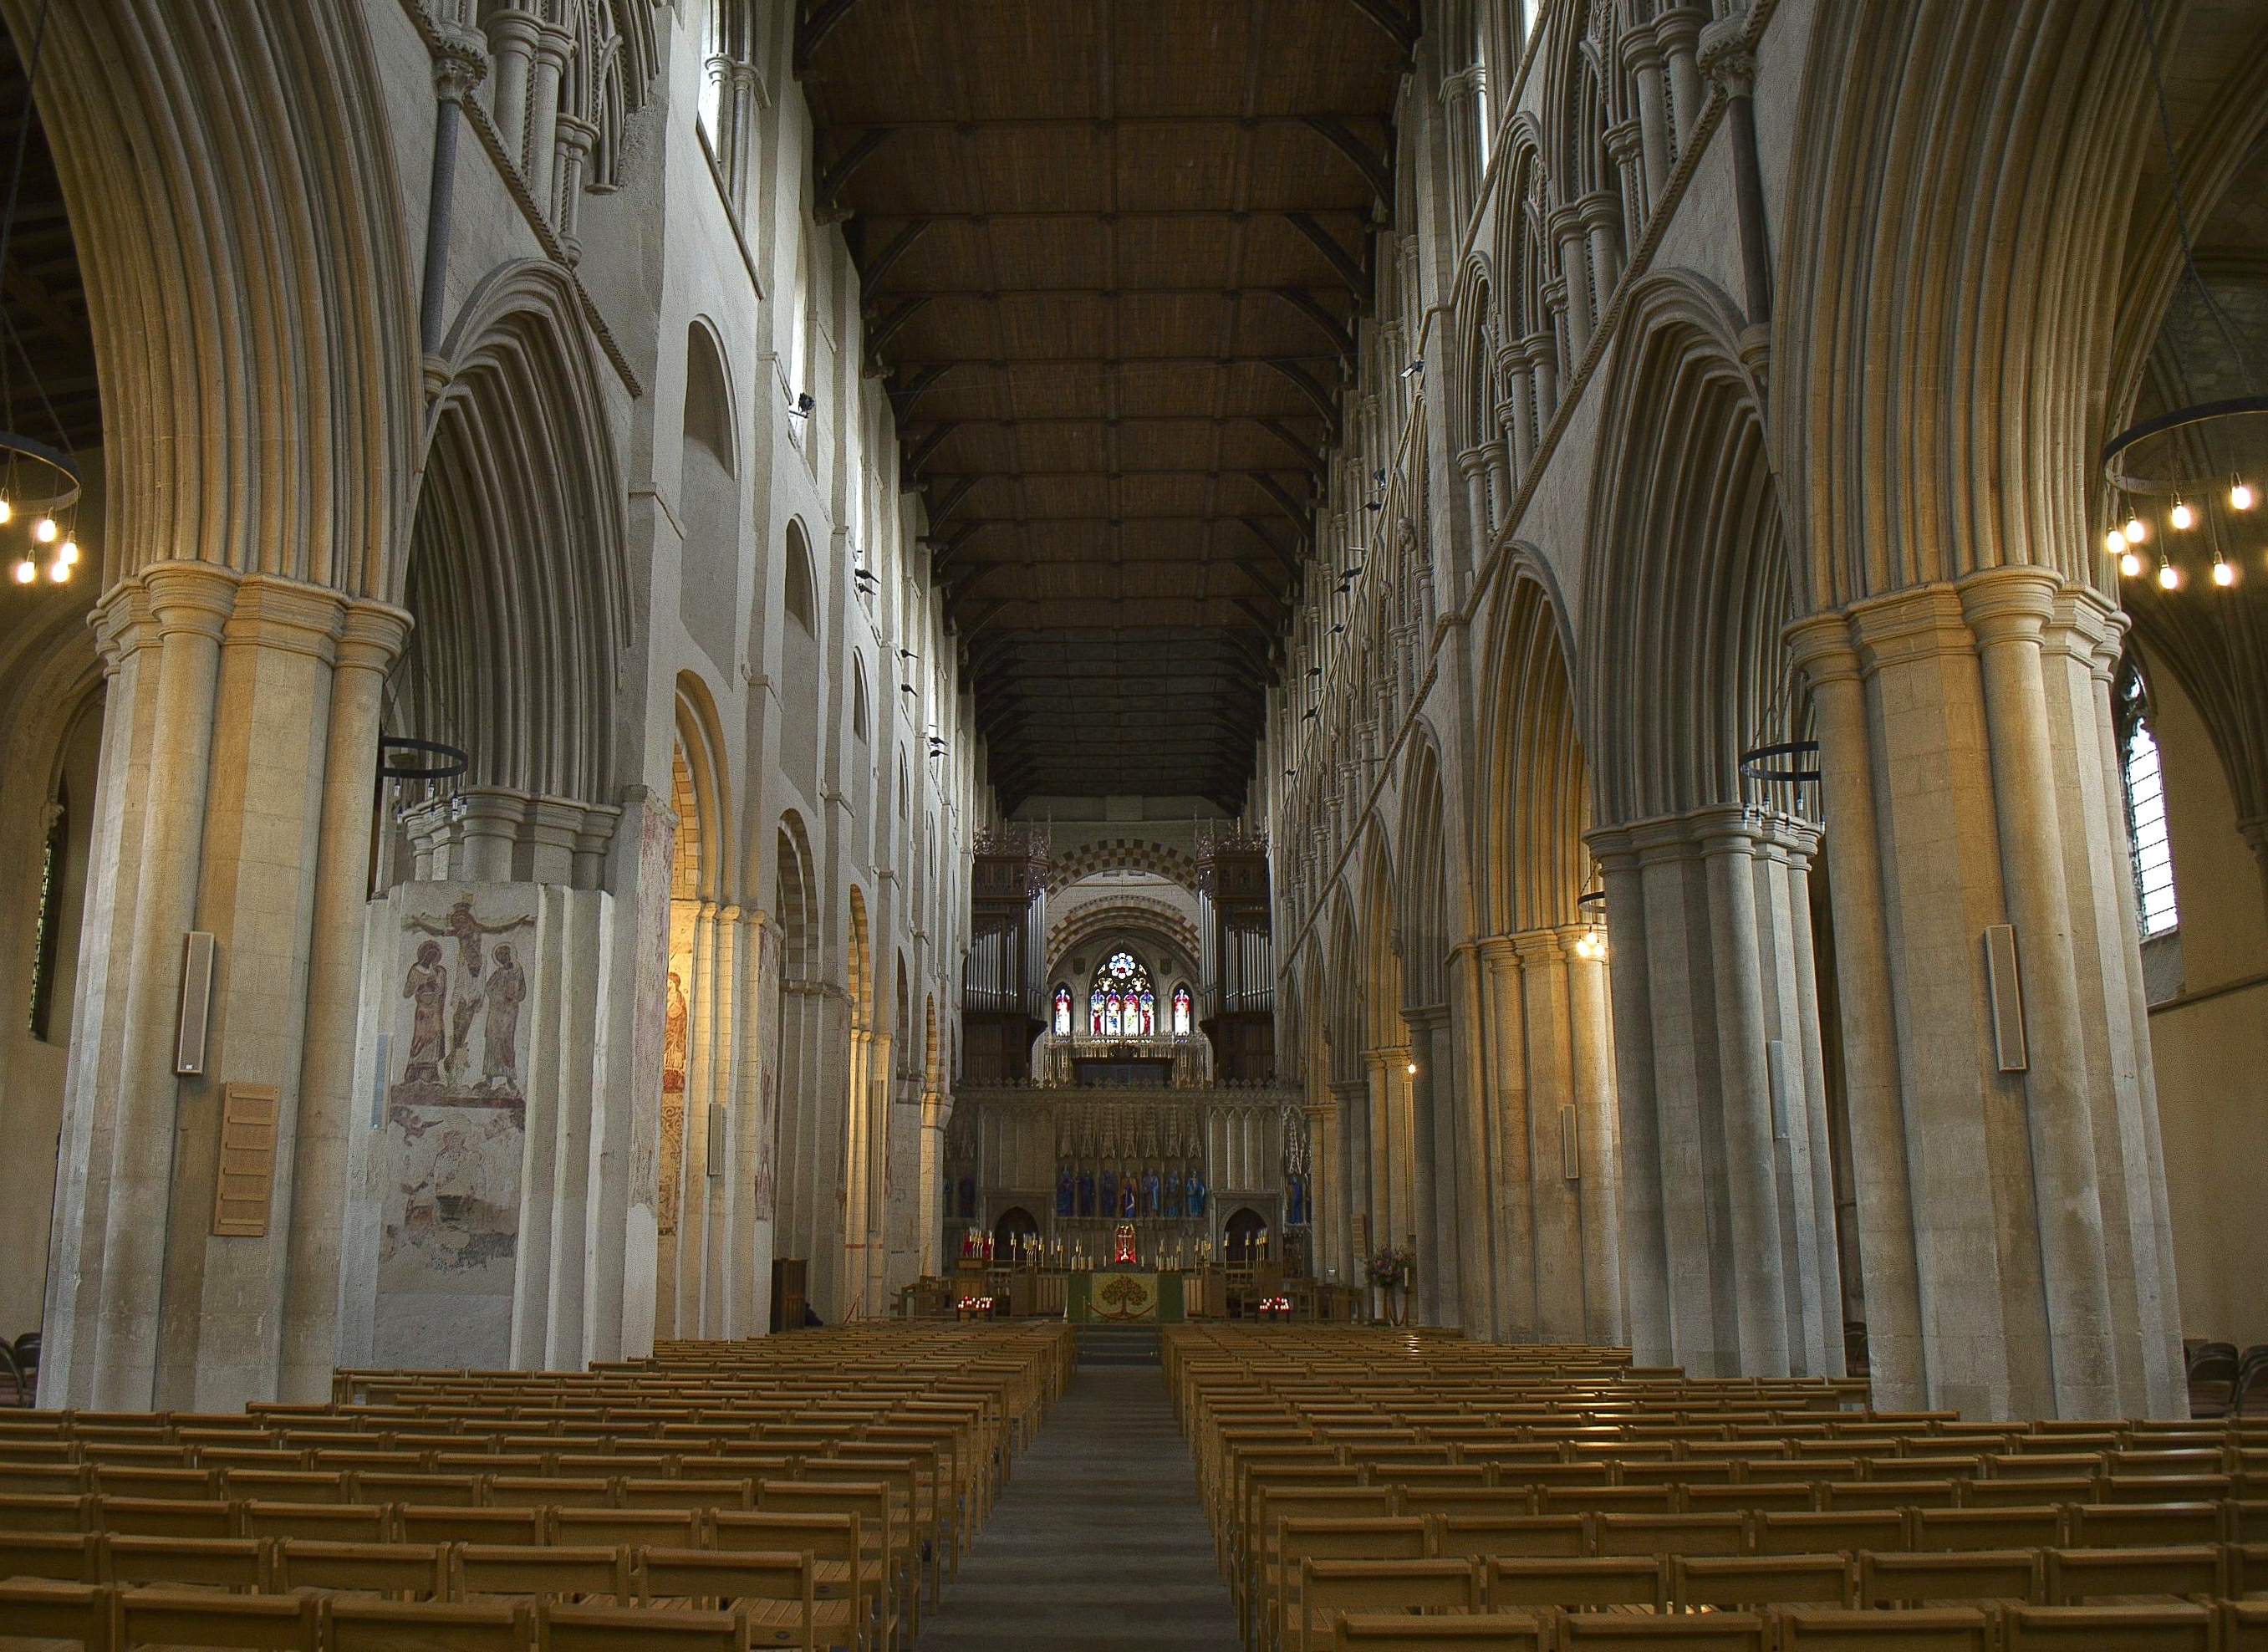
architecture, camera, photography, interior, glass, building, stone, photo, travel, dslr, europe, architect, tower, church, cathedral, chapel, nikon, gothic, place of worship, aisle, uk, england, 2014, french, temple, windows, arches, symmetry, churches, greatbritain, big, beautiful, stainedglass, abbey, buttresses, basilica, d3200, cathedrals, vacations, southeast, norman, perpendicular, flyingbuttresses, stalbans, ancient history